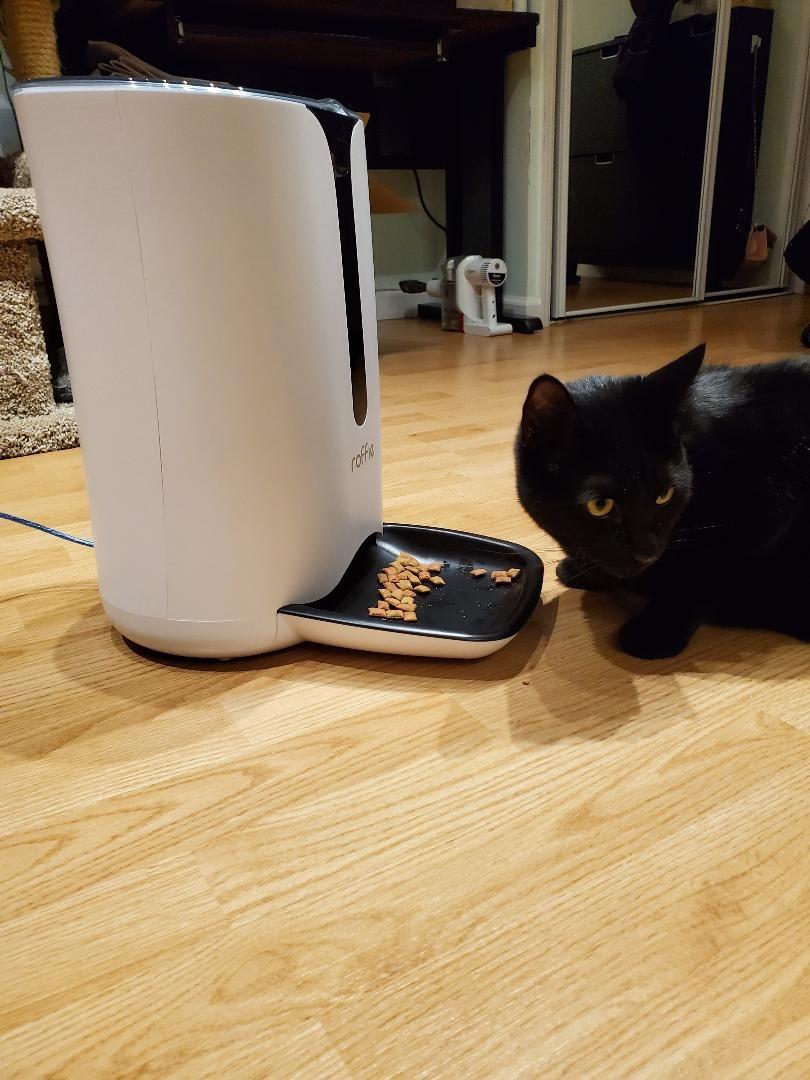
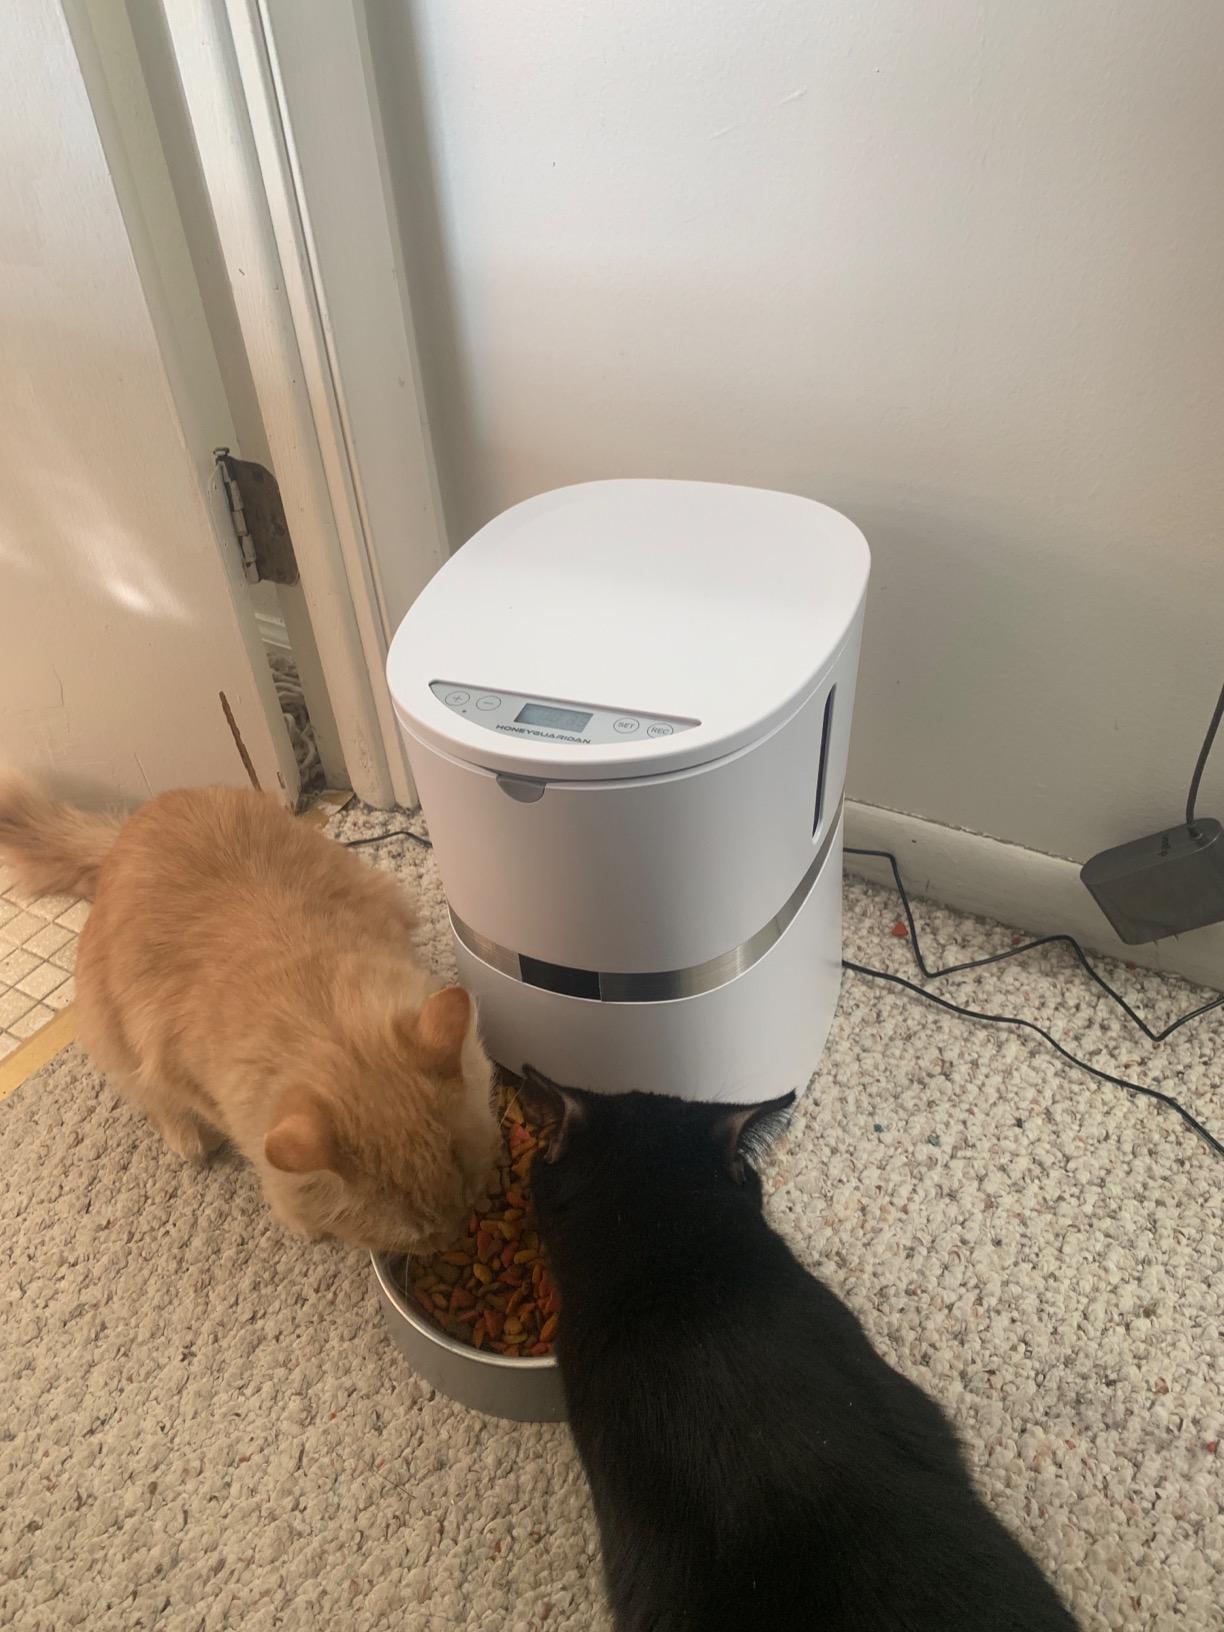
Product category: items_feeder
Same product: no